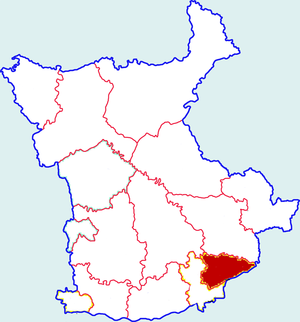
Le district de Weicheng est une subdivision administrative de la province du Shaanxi en Chine. Il est placé sous la juridiction de la ville-préfecture de Xianyang.